Seymours Court Farmhouse, Beckington

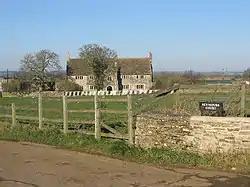

Seymours Court Farmhouse in Beckington, Somerset, England, dates from the 15th century and is a Grade I listed building.